John Bishop House

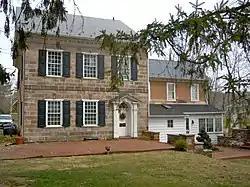
John Bishop House, March 2011

John Bishop House is a historic home located in Exeter Township, Berks County, Pennsylvania. It is a colonial Georgian dwelling in the Palladian style. It was built about 1770, and is a -story stone dwelling with a gable roof and two-story addition. It features a cut stone facade, Georgian entryway, and open staircase rising three stories.